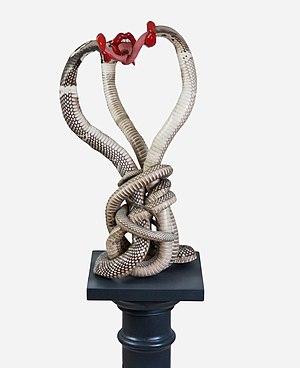
Ophichthidae est une famille de poissons téléostéens serpentiformes.